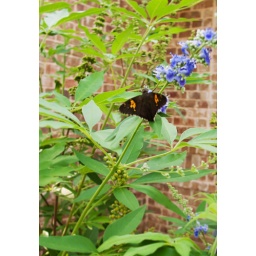
Butterfly in the front yard. I tried to get it while it was sitting on the blue flowers. I wasn't fast enough.